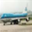
Label: airplane